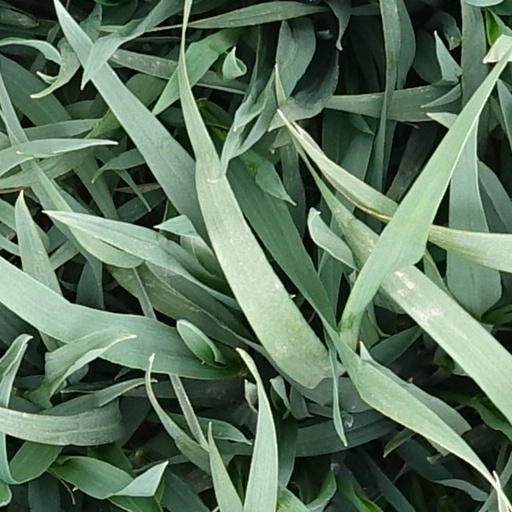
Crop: wheat